Géo Gras Group

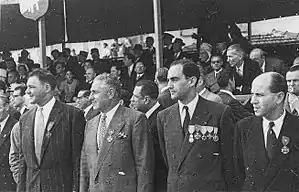
Croix de Guerre award ceremony in Algiers; from right to left: Charles Bouchara, Paul Sebaoun, Emile Atlan

When the Allies invaded French North Africa, the Group provided a third of the Resistance fighters during the capture of Algiers.